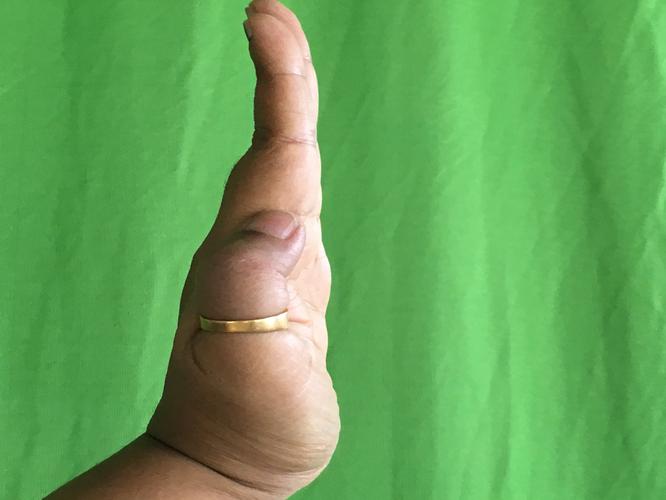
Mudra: Pathaka
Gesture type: single_hand